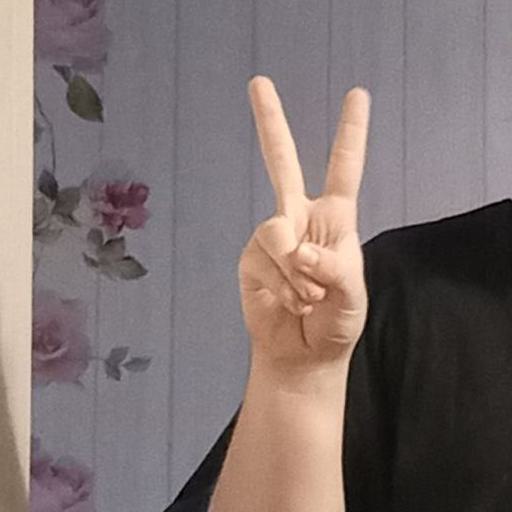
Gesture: peace